Mohsen Heidari Alekasir

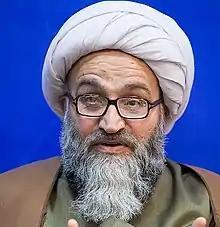
Ayatollah Mohsen Heidari AleKasir

Ayatollah Mohsen Heidari AleKasir (Persian:محسن حیدری آل کثیر) is an Iranian Shia Islamic cleric who was born in 1957 in a middle-class rural family in the village of Hor Riyahi Abadi which is located near to Shush in Khuzestan province. He is one of Khuzestan current members in Assembly of Experts.